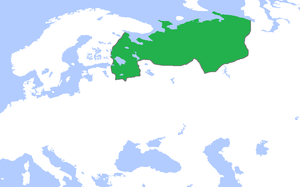
La république de Novgorod est un puissant État de la Russie médiévale, centré sur la ville de Novgorod et qui s'étendait de la mer Baltique à l'Oural entre 1136 et 1478.